Question: Please indicate a possible affordance area of knife that can be used for holding
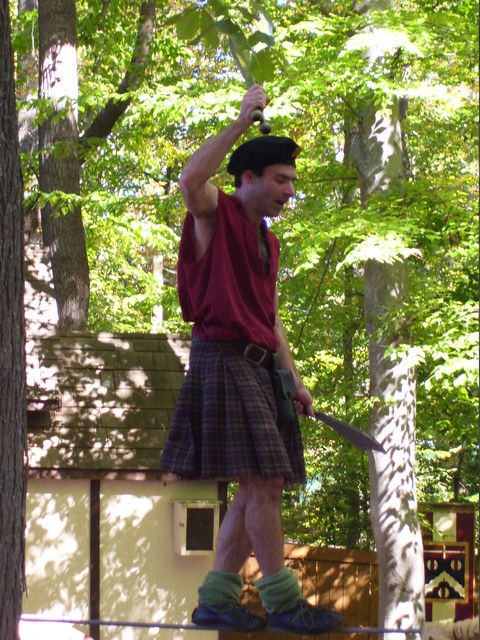
Answer: [273.421, 384.65, 310.882, 415.126]